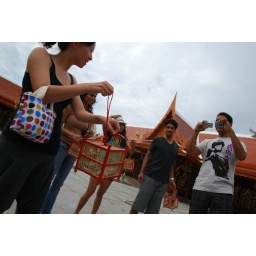
releasing caged birds in front of the standing Buddha